Bassoon

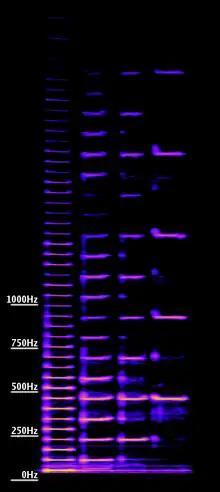
A spectrogram of the bassoon's B in four octaves.

The bassoon disassembles into six main pieces, including the reed. The bell (6), extending upward; the bass joint (or long joint) (5), connecting the bell and the boot; the boot (or butt) (4), at the bottom of the instrument and folding over on itself; the wing joint (or tenor joint) (3), which extends from boot to bocal; and the bocal (or crook) (2), a crooked metal tube that attaches the wing joint to a reed (1).